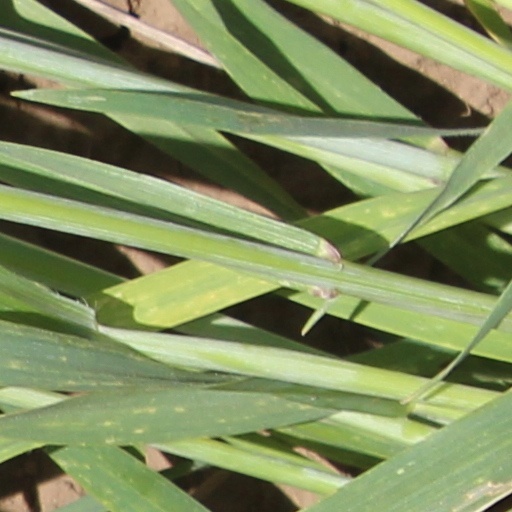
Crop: wheat